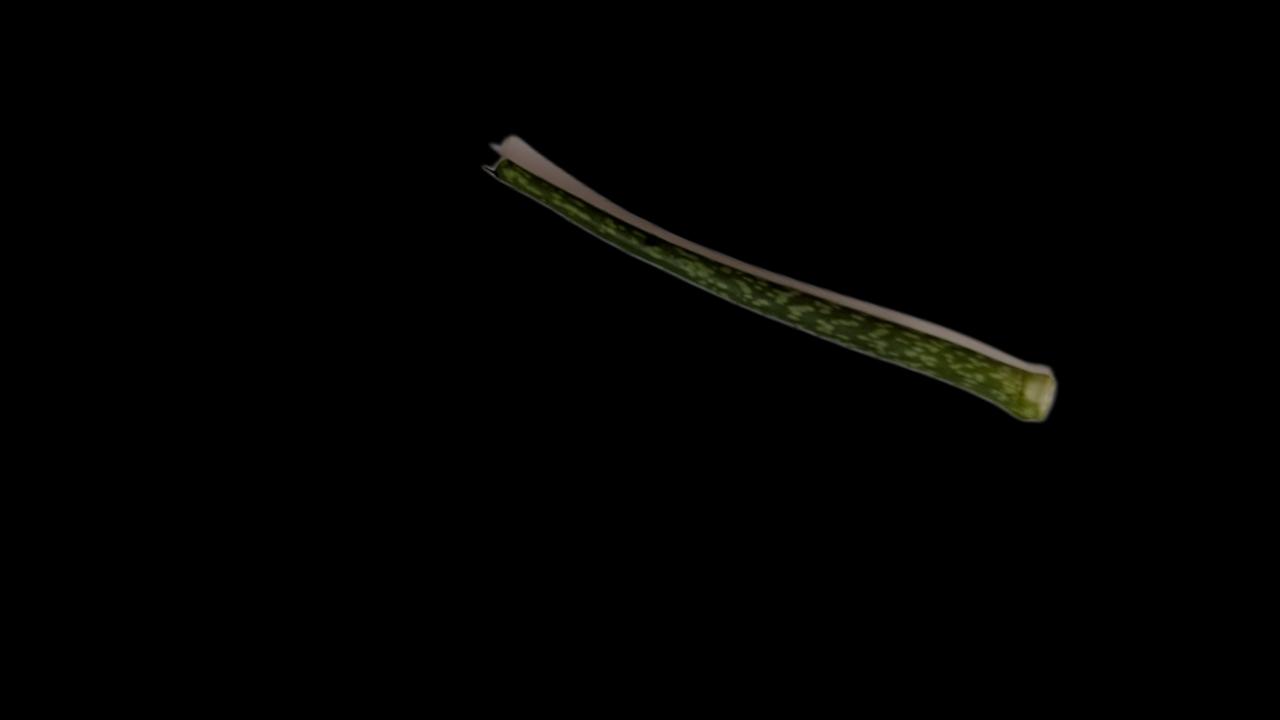
Plant: Aloe Vera